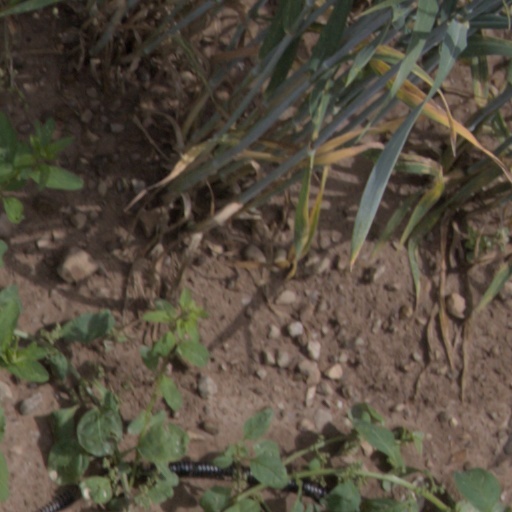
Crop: wheat